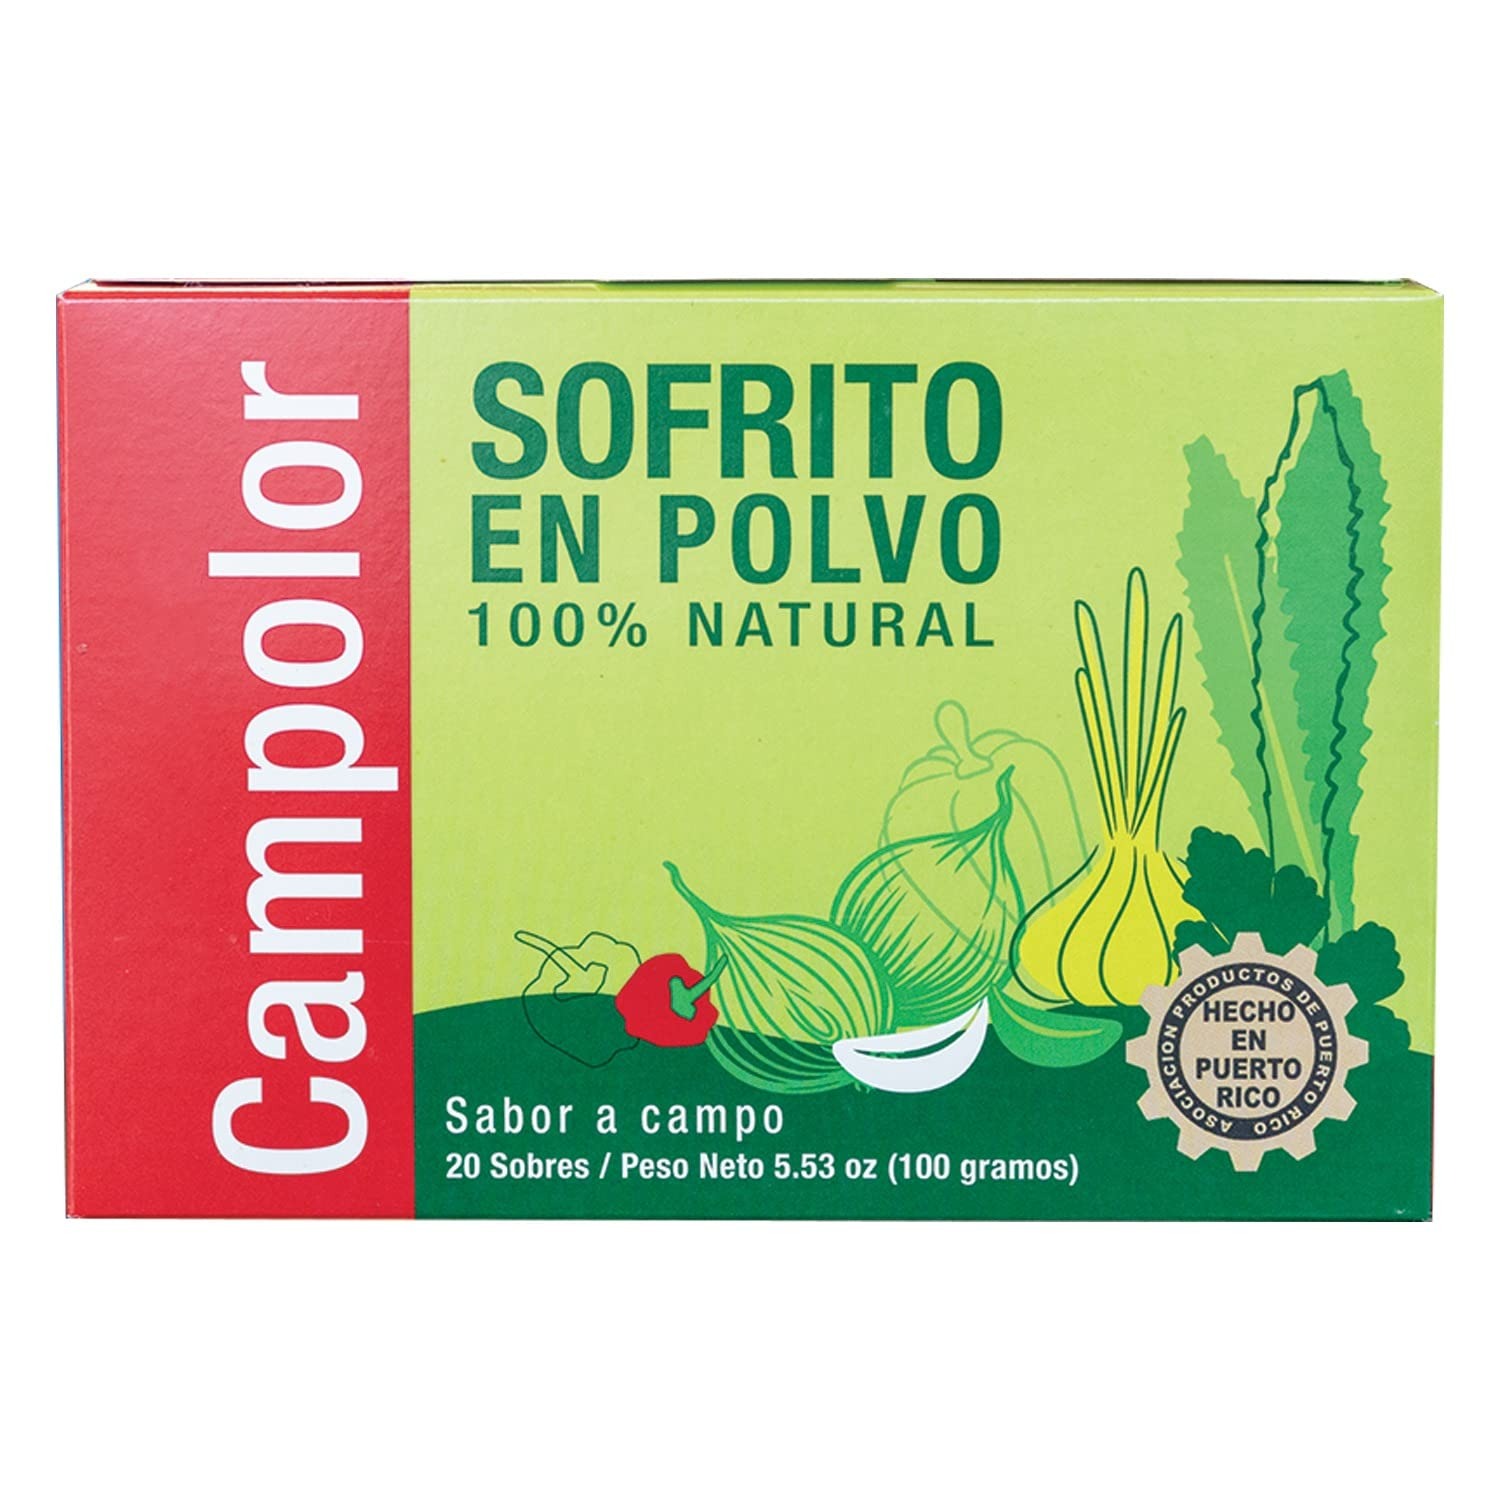
Item Name: Sofrito en Polvo Campolor Puerto Rico (1 Pack - 20 Sobresitos)
Bullet Point 1: Sofrito en Polvo Campolor Puerto Rico (1 Pack - 20 sobresitos)
Bullet Point 2: Sofrito en Polvo 100% Natural, Peso Neto 5.53 oz
Bullet Point 3: El Sofrito no puede faltar en la Cocina Puertorriqueña
Bullet Point 4: Sofrito en Polvo Campolor es parte esencial de tu cocina, Buen Provecho.
Bullet Point 5: Hecho en Puerto Rico
Bullet Point 6: No Necesita Refrigeración
Product Description: Sofrito en Polvo Campolor Puerto Rico (1 Pack - 20 sobresitos). El Sofrito no puede faltar en la cocina Puertorriqueña, por eso hemos creado la formula perfecta para llevarlo a cada rincón del planeta. No necesita refrigeración lo que lo hace mas conveniente aun. Los ingredientes son perfectamente balanceados para todos los paladares y puedes usarlos en todas tus comidas como: Sopas, Arroz, carnes, ensaladas etc. Ya no tienes que preocuparte de no conseguir todos lo ingredientes para crear tu sofrito, lo hemos hecho por ti, en fin, Sofrito en Polvo Campolor es parte esencial de tu cocina, Buen Provecho. The Country taste that goes with you everywhere. To enhance the flavor of your meals, add the content of a packet of Sofrito en Polvo Campolor for every pound of meat or grain.
Value: 5.53
Unit: Ounce

Price: 13